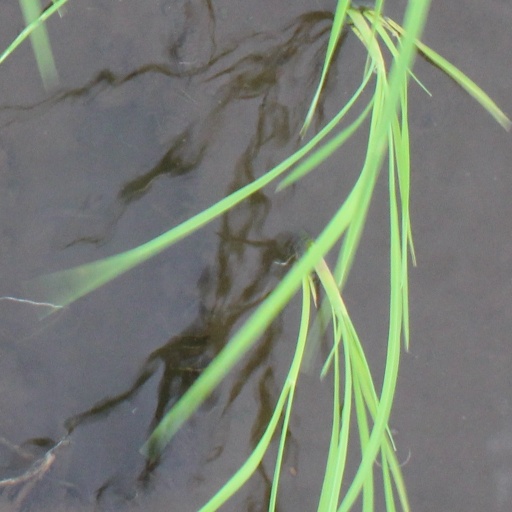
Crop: rice